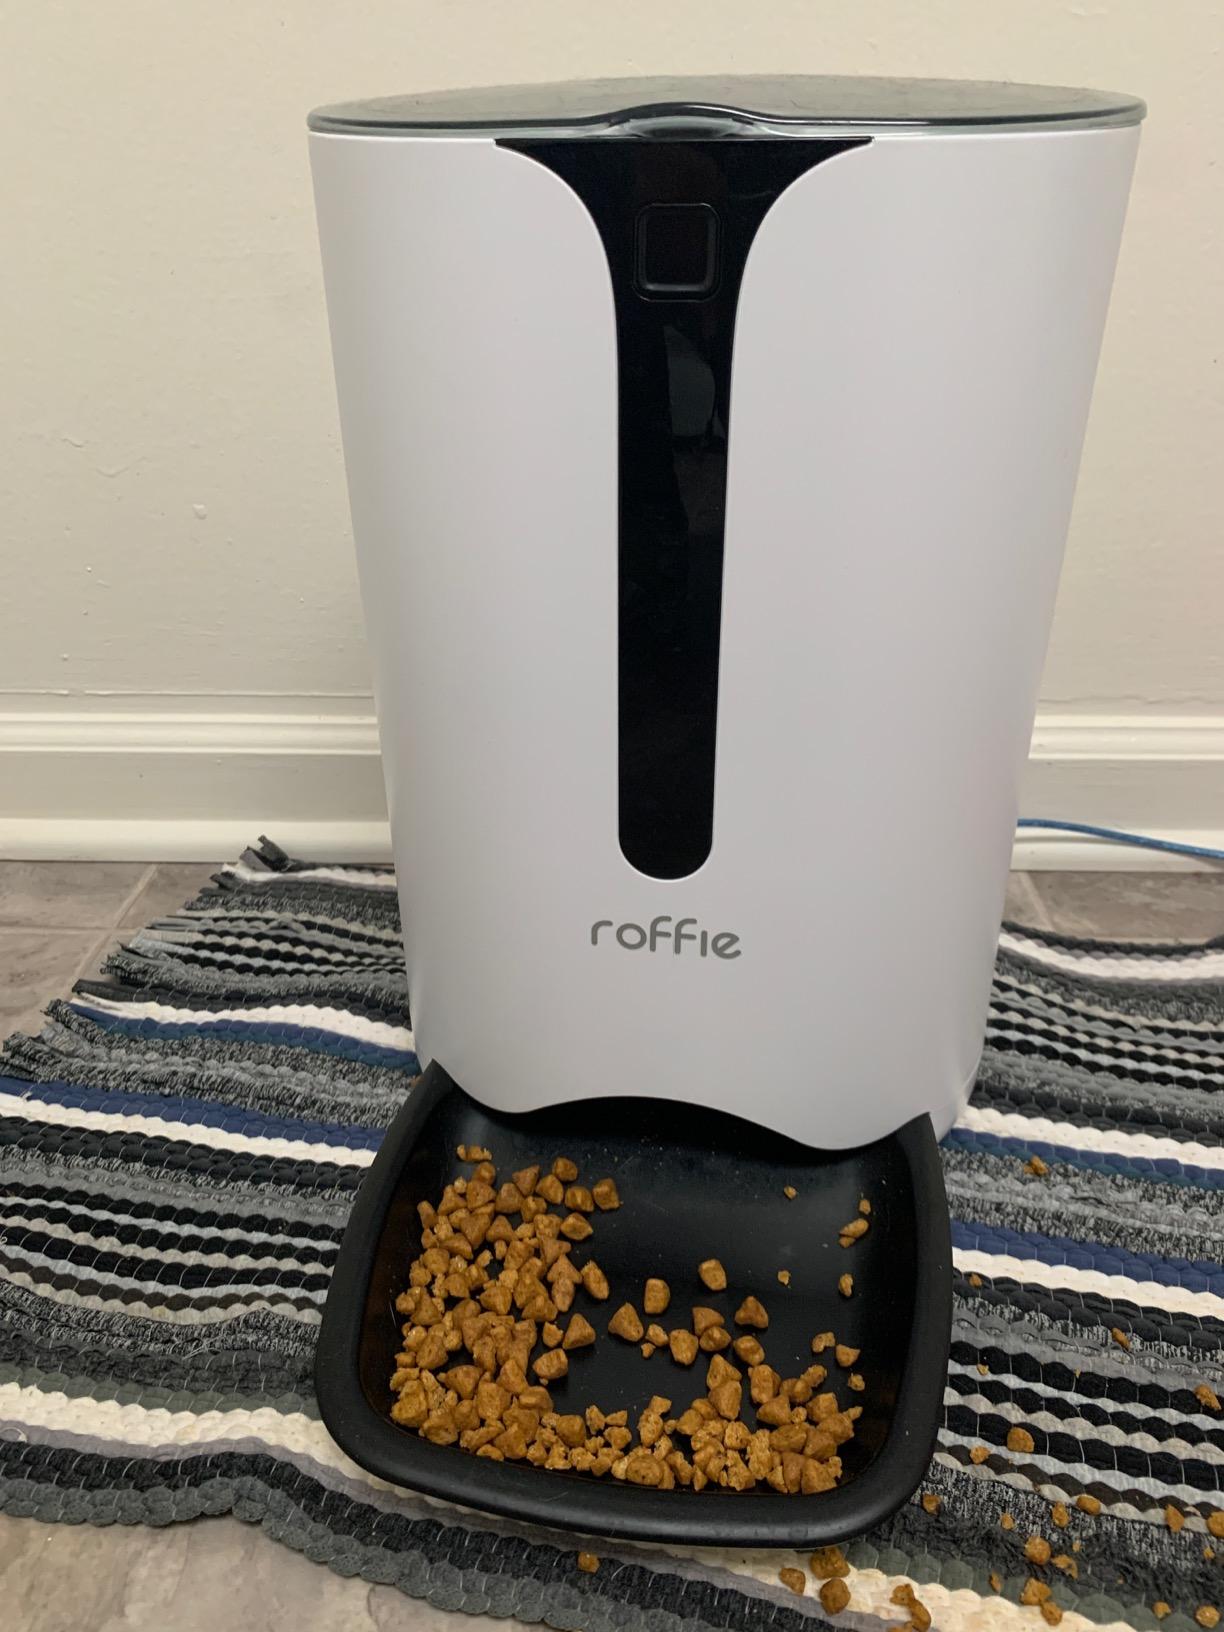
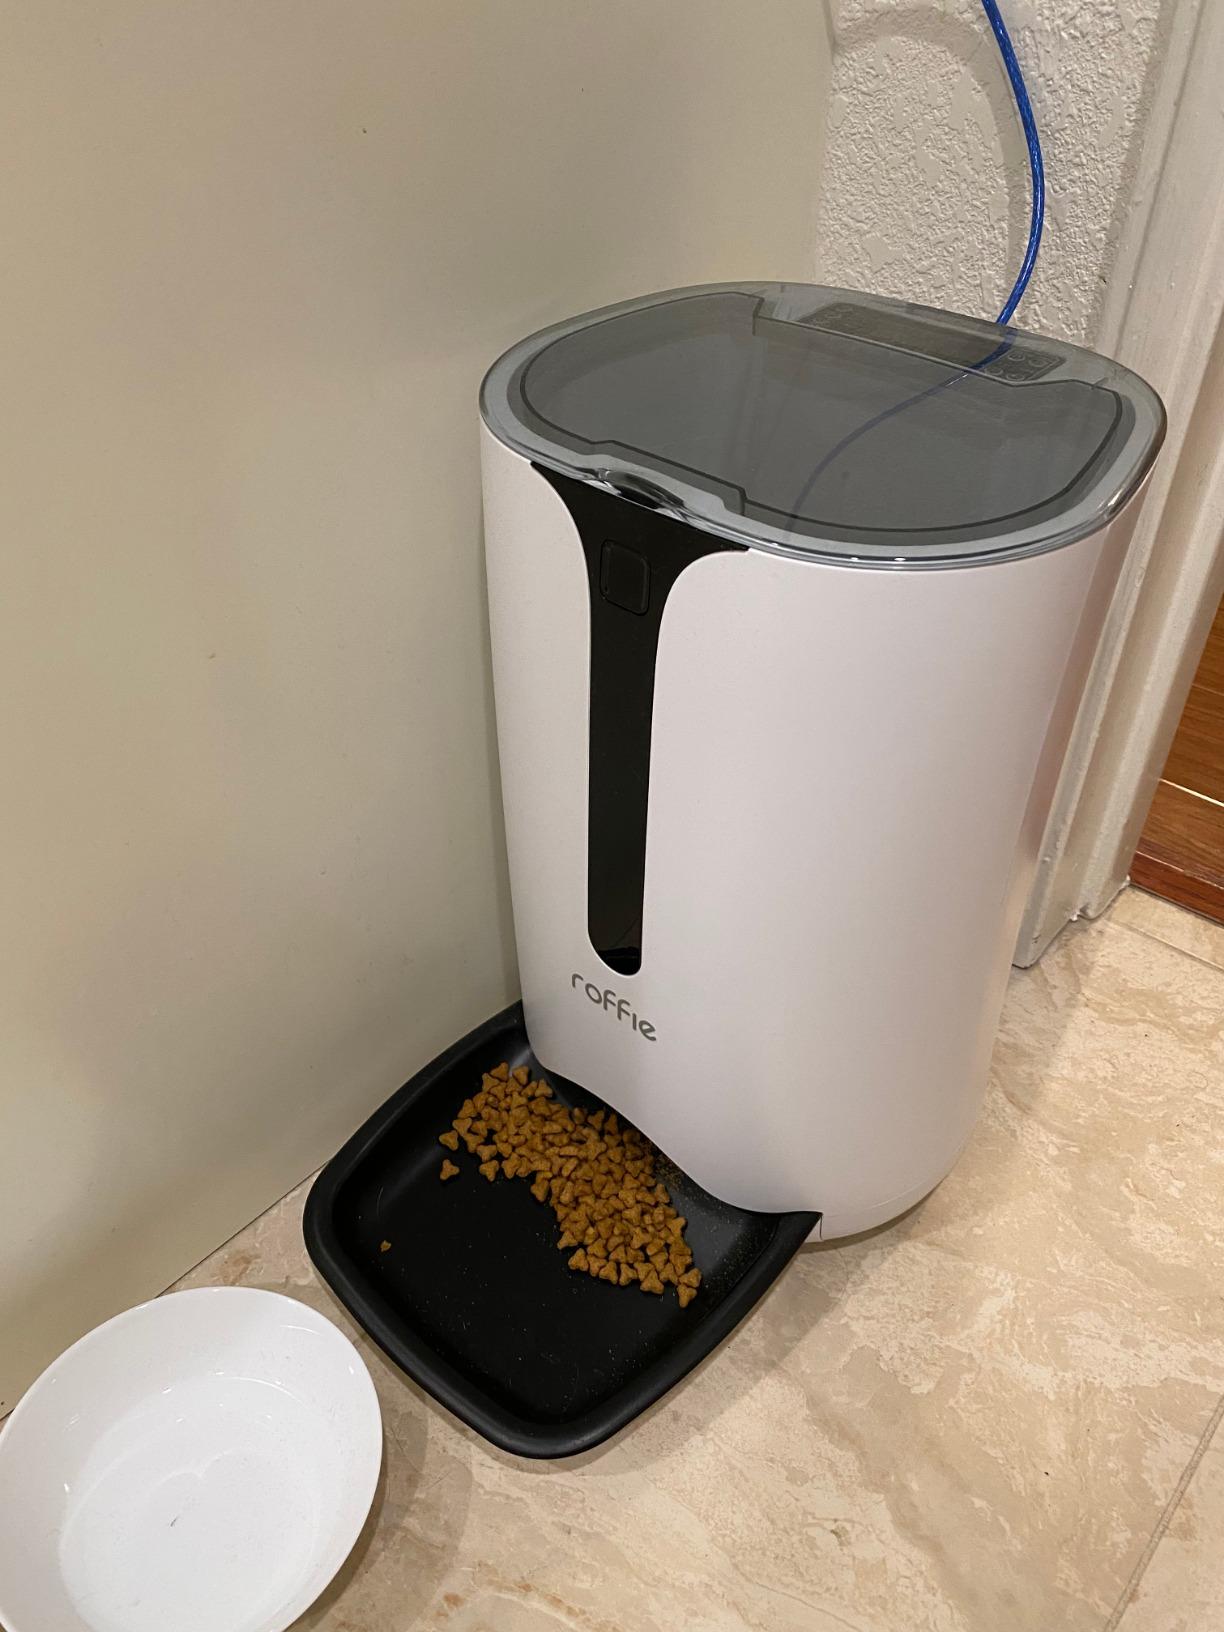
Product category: items_feeder
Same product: yes